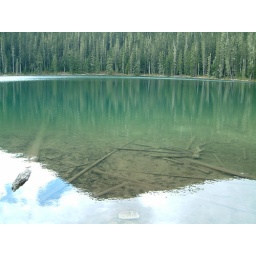
The water is very clear and turquoise in colour like many glacial lakes